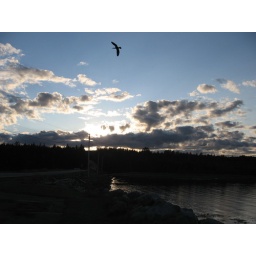
A bird flying over the water at dusk